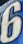
Number: 6